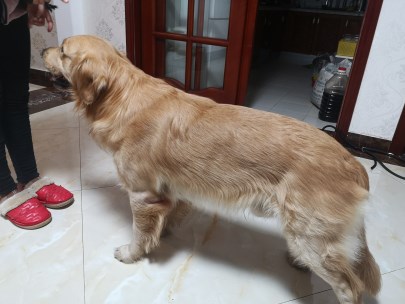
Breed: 5355-n000126-golden_retriever